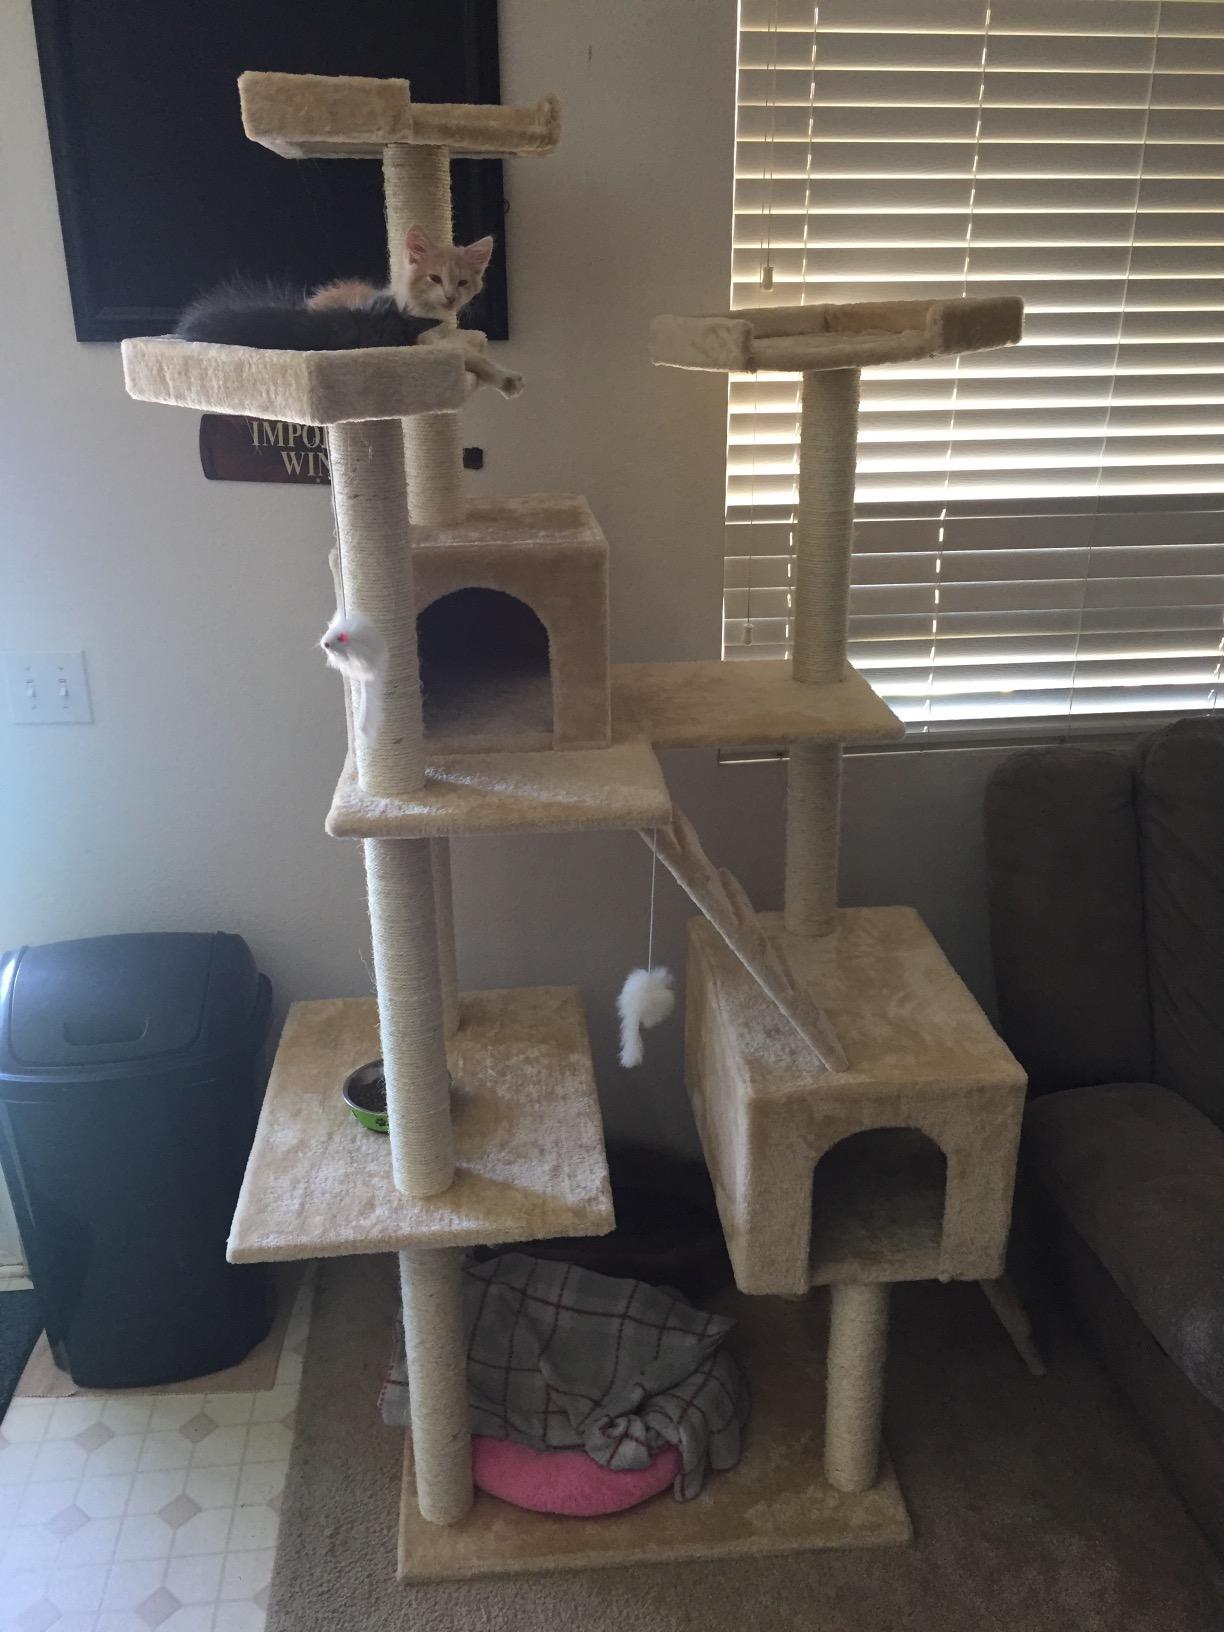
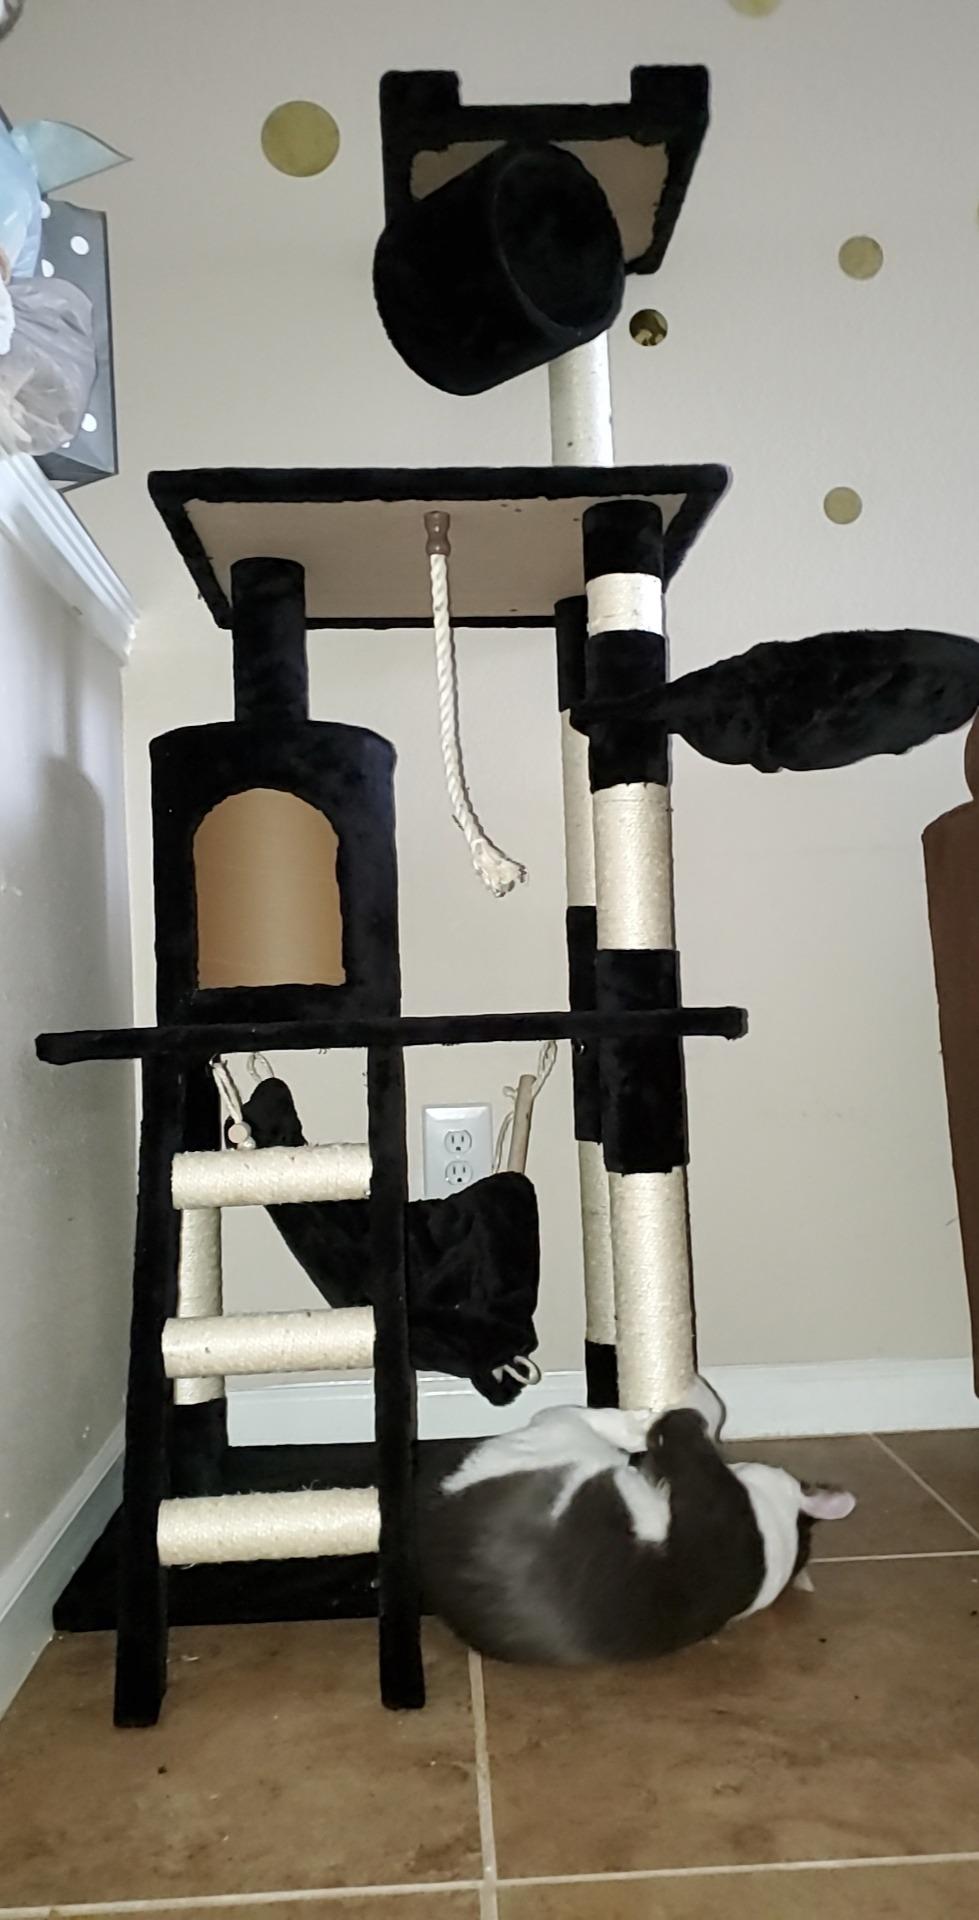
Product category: items_cat tree
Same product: no